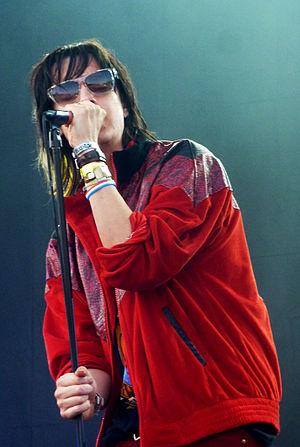
Le festival des Eurockéennes de Belfort est l'un des plus grands festivals de musique de France qui doit une partie de son succès au site naturel du Malsaucy. La manifestation se tient en plein air entre deux plans d'eau : l'étang de la Véronne et le lac du Malsaucy, dans la commune de Sermamagny. La première édition a lieu du 23 au 25 juin 1989.
Instant Crush est une chanson du groupe français Daft Punk en collaboration avec Julian Casablancas. C'est le quatrième single extrait de l'album Random Access Memories.
The Strokes est un groupe de rock américain, originaire de New York. Formé en 1998, il élève sa renommée dès le début des années 2000 comme l'un des groupes phares du renouveau garage rock et post-punk revival. Ils sont souvent désignés comme les héritiers du Velvet Underground et de Television, dont le groupe s'inspire principalement.